James A. Van Dyke

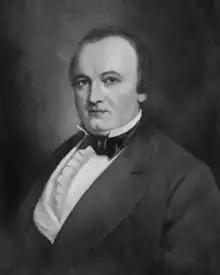

James Adams Van Dyke (December 1813 – May 7, 1855) was a lawyer, fireman and the 21st mayor of Detroit, Michigan. He was elected in 1847.